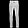
Label: Trouser